Israel lobby in the United States

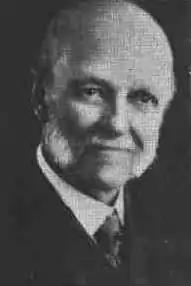
The Christian Zionist William E. Blackstone

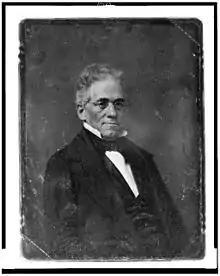
George Bush, a Christian restorationist

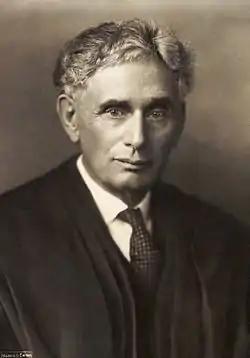
U.S. Supreme Court Justice Louis Brandeis

A Christian belief in the return of the Jews to the Holy Land has roots in the United States, which pre-date both the establishment of the Zionist movement and the establishment of Israel. Lobbying by these groups, to influence the U.S. government in ways similar to Zionist ideology, dates back to at least the 19th century.